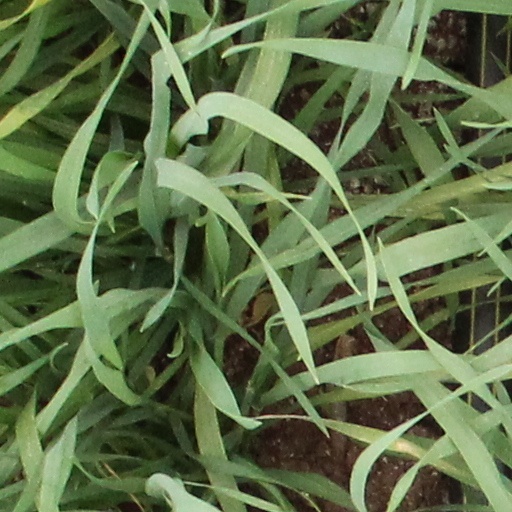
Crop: wheat